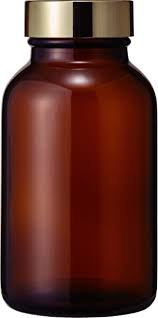
Waste category: glass